Peter Gunn

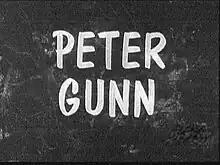

Peter Gunn is an American private eye television series, starring Craig Stevens as Peter Gunn with Lola Albright as his girlfriend, lounge singer Edie Hart. The series was broadcast by NBC from September 22, 1958, to 1960 and by ABC in 1960–61. The series was created by Blake Edwards, who also wrote 39 episodes and directed nine.